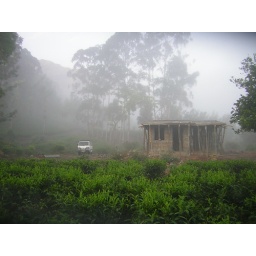
My white elephant in the background